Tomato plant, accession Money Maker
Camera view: vertical (180 deg); turntable rotation: 210 degrees
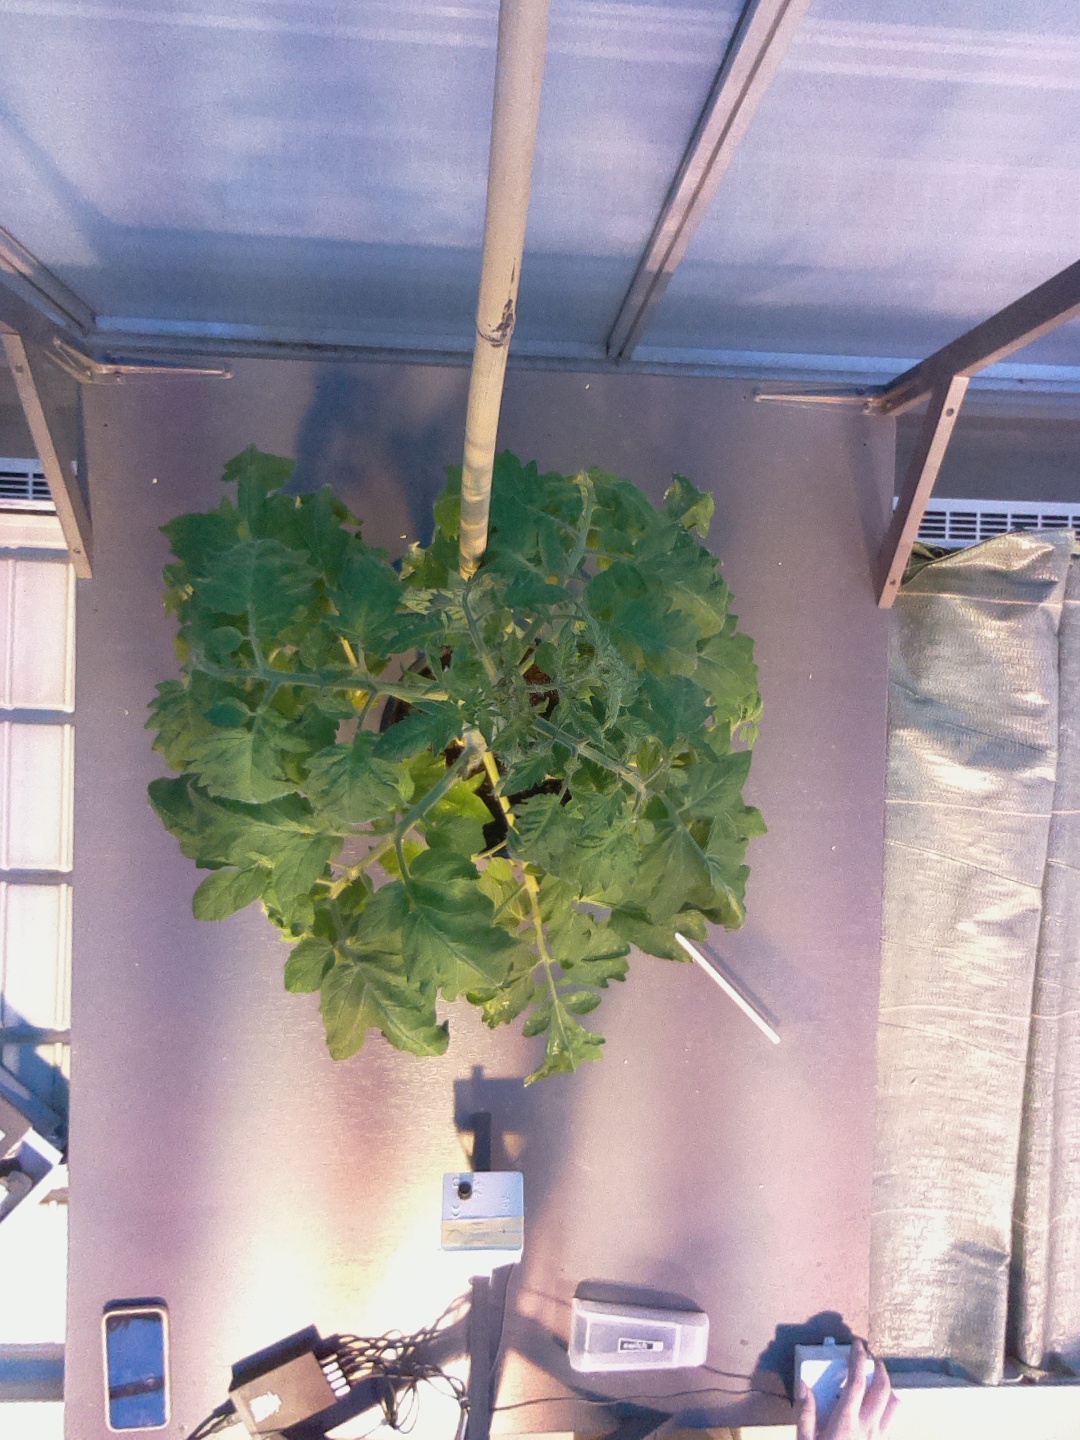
BBCH growth stage 60: First flowers open